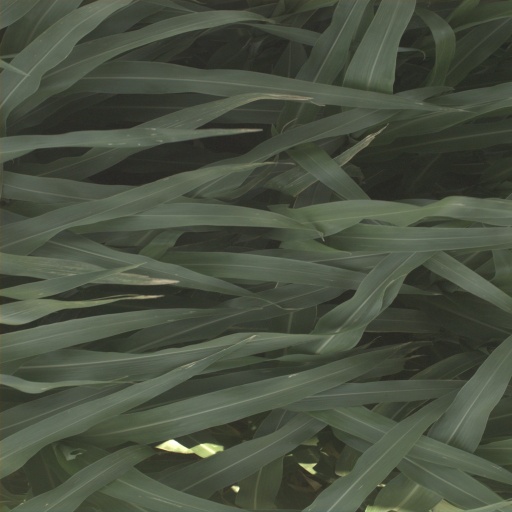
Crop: sorghum